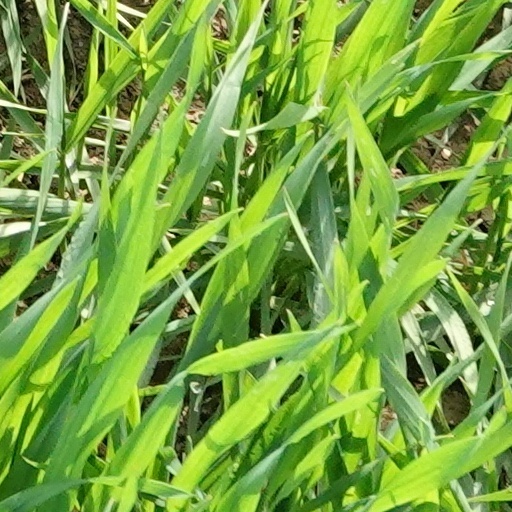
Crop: wheat